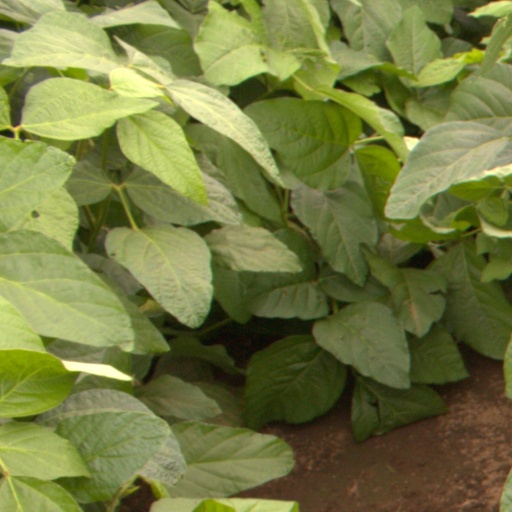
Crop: soybean